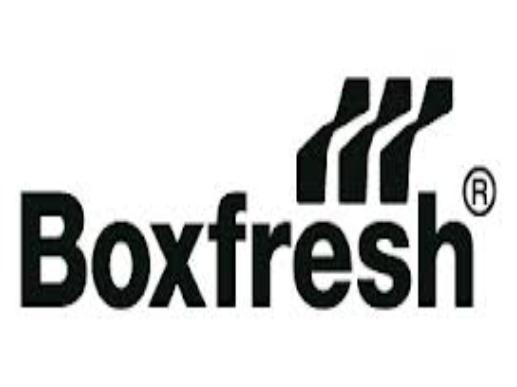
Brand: Boxfresh
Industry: Clothes